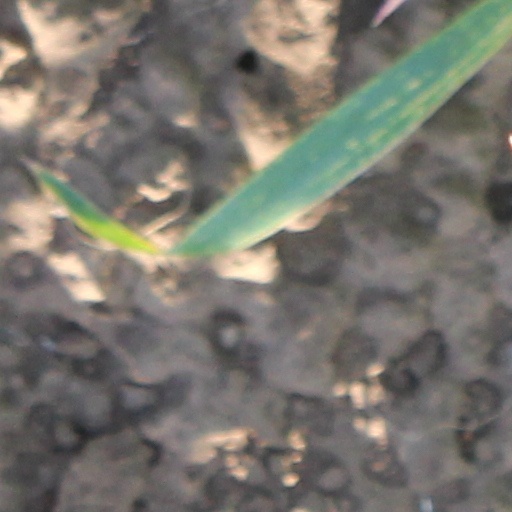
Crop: wheat